Deadmau5

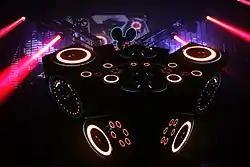
Deadmau5 performing at the Austin Music Hall, 2011

On September 22, 2009, Ultra Records released Zimmerman's album "For Lack of a Better Name." "Ghosts 'n' Stuff" reached number one on "Billboard"s Dance/Mix Show Airplay chart, also becoming one of his most popular songs. Despite being reluctant to release the track, "Strobe" was praised by critics and fans, and In 2017, "Billboard Dance" listed "Strobe" as Deadmau5's best song of all time on their list of the artist's 20 best tracks. "For Lack of A Better Name" went on to win a Juno Award in 2010.